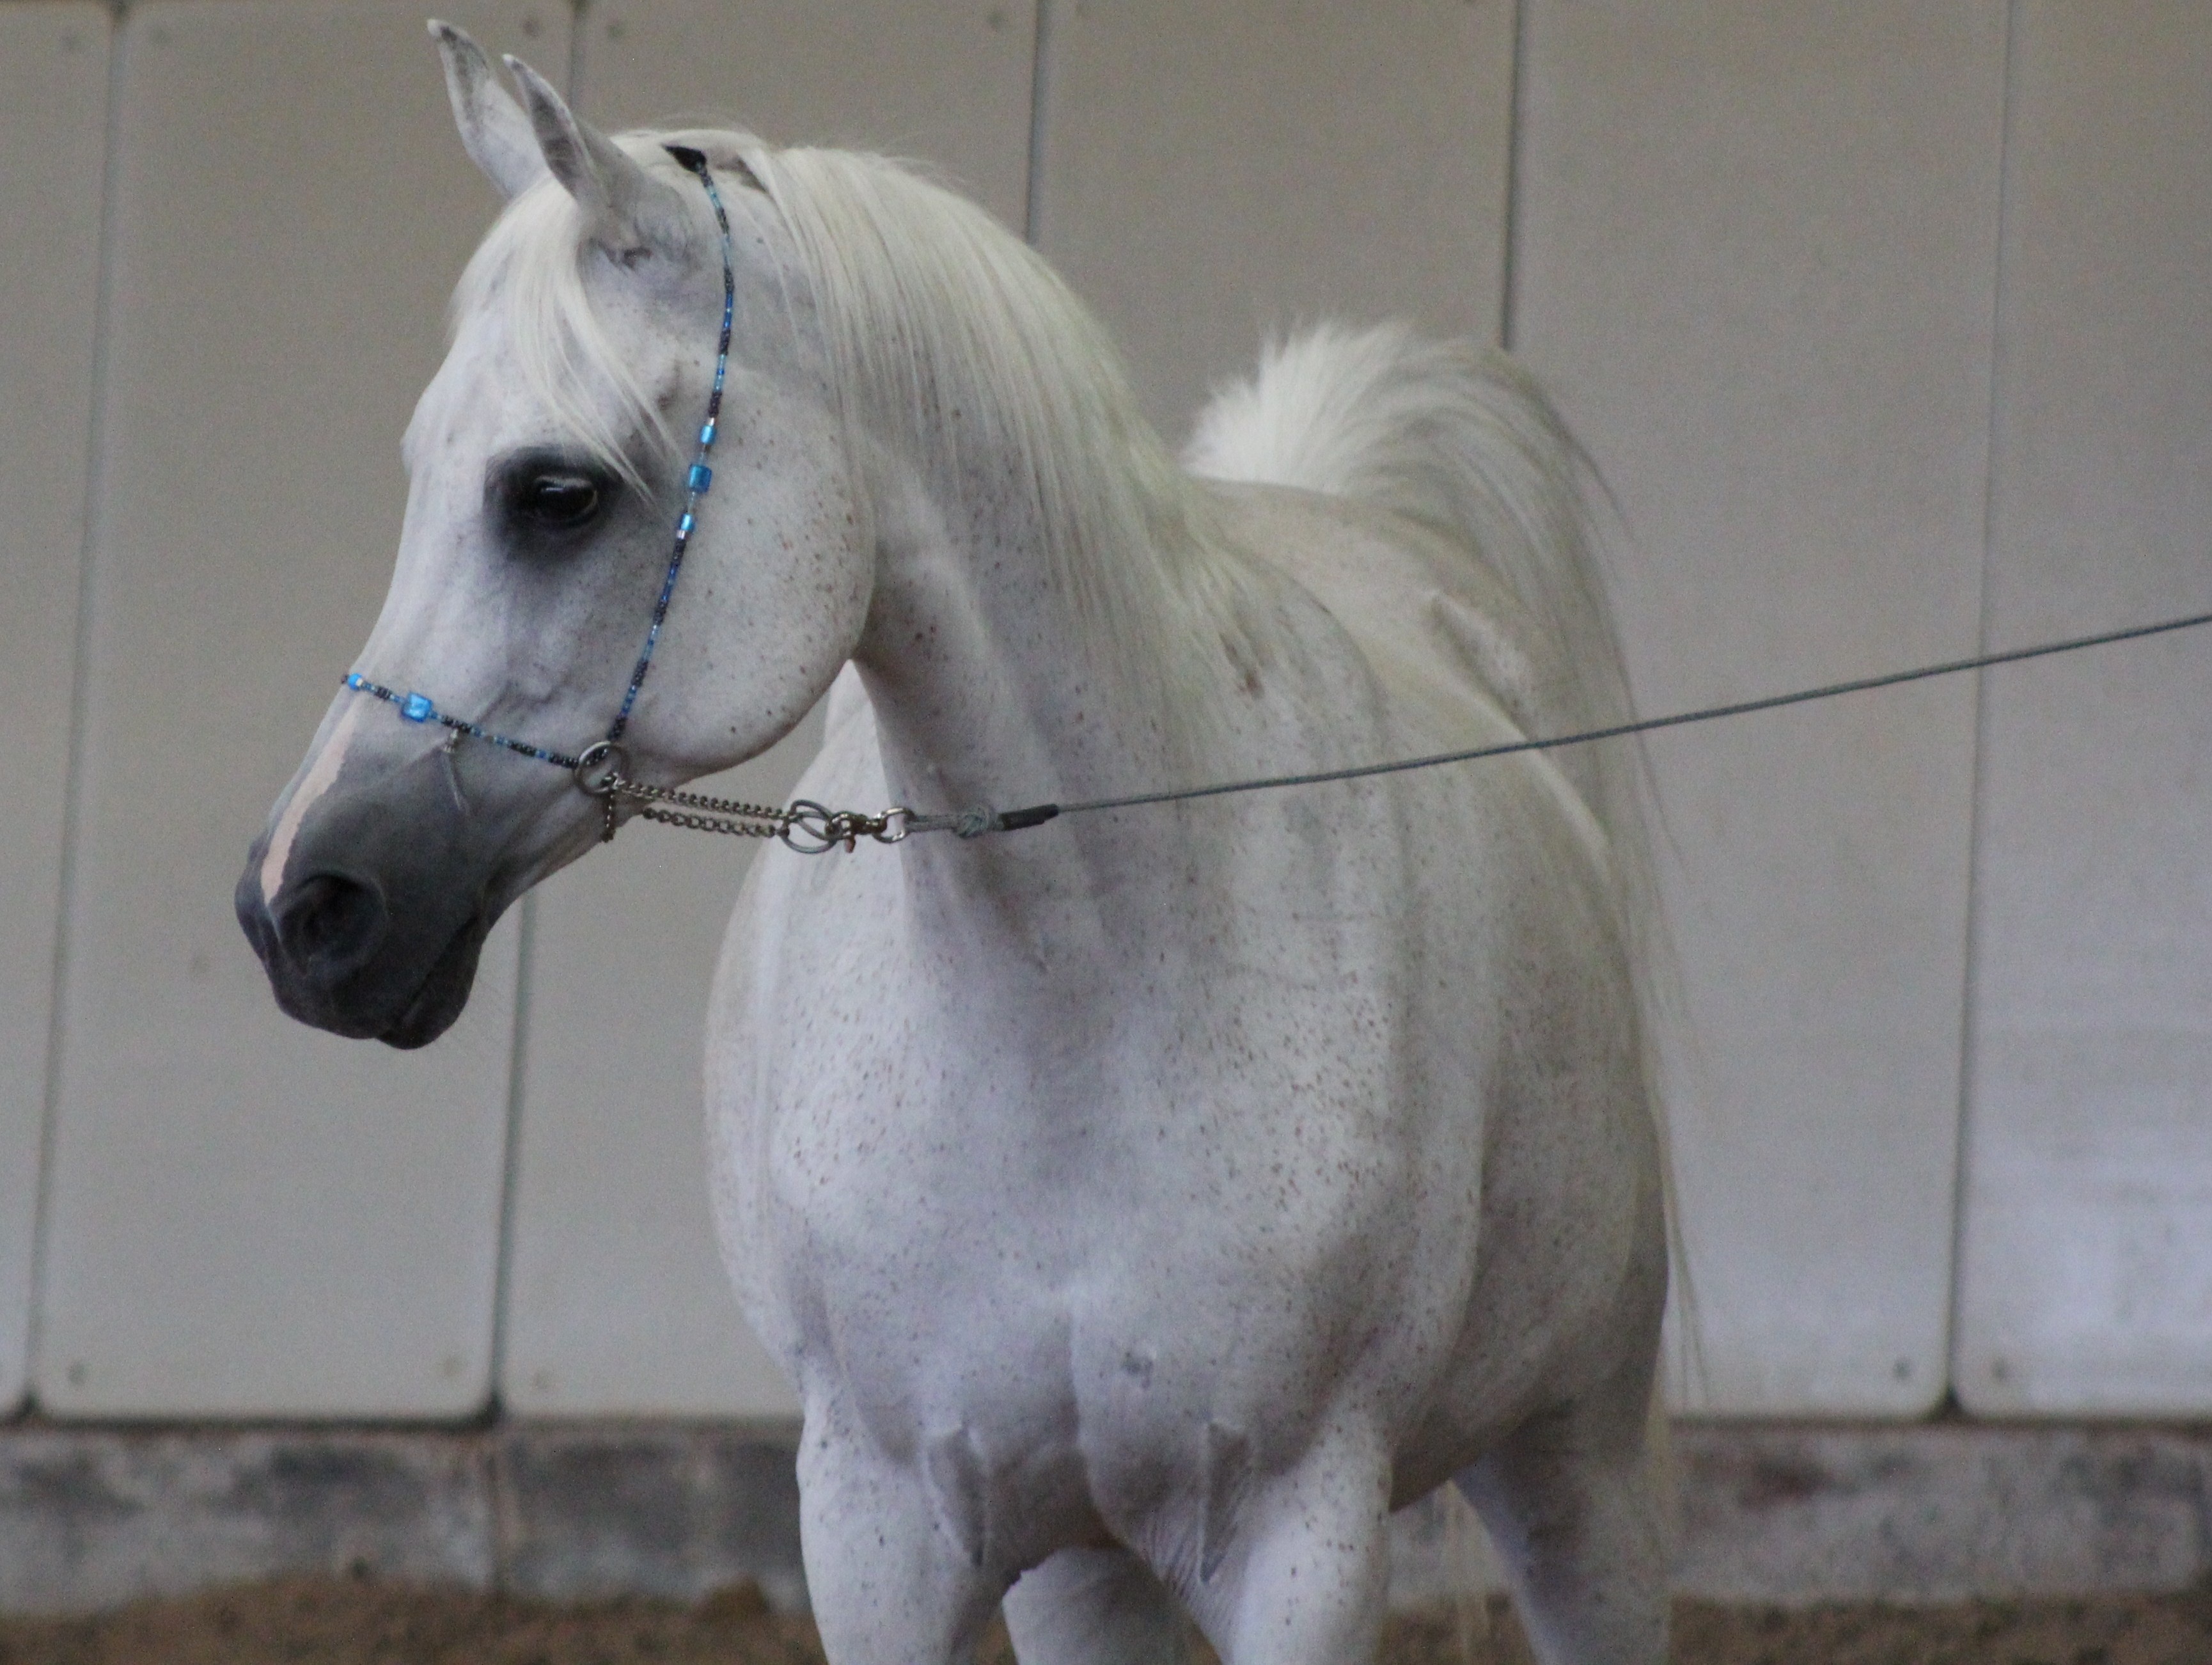
white, horse, mammal, stallion, mane, ride, vertebrate, mare, mold, attention, horse head, nostrils, arabian horse, thoroughbred arabian, pferdeportrait, arabs, horse like mammal, mustang horse